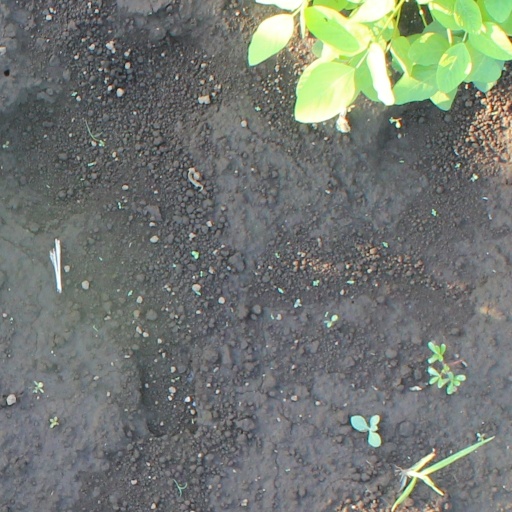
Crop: soybean